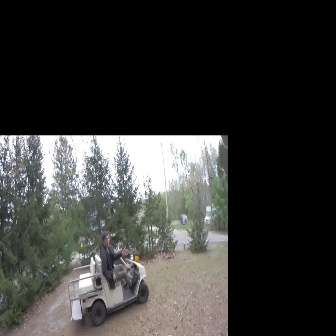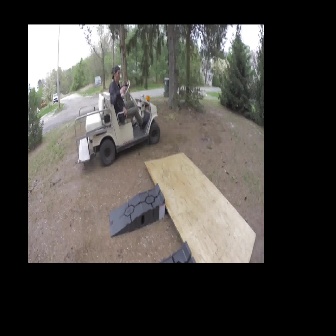
  Please identify the target specified by the bounding box [68,244,148,325] in the first image and locate it in the second image. Return the coordinates in [x_min,y_min,x_max,y_max] format.
Answer: [74,79,159,165]